1920 Vanderbilt Commodores football team

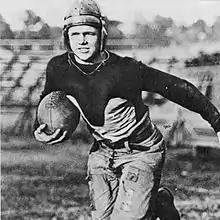
Georgia Tech captain Buck Flowers "(pictured)".

Georgia Tech outplayed Vanderbilt and had the ball for three-fourths of the game. Many Commodores left with injuries. Vanderbilt's ends were easily skirted by the Tech backs Red Barron, Buck Flowers, and Frank Ferst. In the first period, Captain Flowers made a drop kick from 44 yards out. Ferst came in for Buck Flowers, when Georgia Tech started to use substitutes in the middle of the second quarter.